The Ambassadors (Holbein)

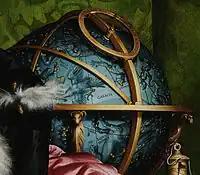
Celestial globe

Hervey identified the man on the right as Georges de Selve (1508/09–1541), Bishop of Lavaur, after tracing the painting's history back to a seventeenth-century manuscript. According to the art historian John Rowlands, de Selve is not wearing episcopal robes because he was not consecrated until 1534. De Selve is known from two of de Dinteville's letters to his brother , Bishop of Auxerre, to have visited London in the spring of 1533. On 23 May, Jean de Dinteville wrote: "Monsieur de Lavaur did me the honour of coming to see me, which was no small pleasure to me. There is no need for the "grand maître" to hear anything of it". The "grand maître" in question was Anne de Montmorency, the Marshal of France, a reference that has led some analysts to conclude that de Selve's mission was a secret one; but there is no other evidence to corroborate the theory. On 4 June the ambassador wrote to his brother again, saying: "Monsieur de Lavaur came to see me, but has gone away again".